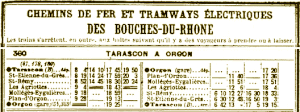
Horaires de la ligne Tarascon-Orgon
La ligne de Tarascon à Orgon est une ligne ferroviaire française à écartement standard et à voie unique non électrifiée traversant la Provence, en passant par le nord des Alpilles aujourd'hui abandonnée. Elle desservait les gares de Tarascon, Saint-Etienne-du-Grès, Saint-Rémy-de-Provence, Les Agriottes, Mollégès, Plan-d'Orgon et Orgon.